Little Girl (film)

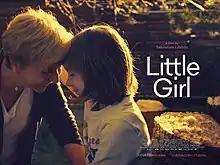
Poster

Little Girl is a 2020 French documentary film written and directed by Sébastien Lifshitz. The cinematography was by Paul Guilhaume, and the editing was by Pauline Gaillard. It focuses on the story of transgender seven-year-old Sasha, who was assigned male at birth but has known she is a girl since the age of four. She sees a psychiatrist with a special interest in gender who diagnoses her with gender dysphoria. The documentary follows the difficulty Sasha and her family face in helping her transition in provincial France.